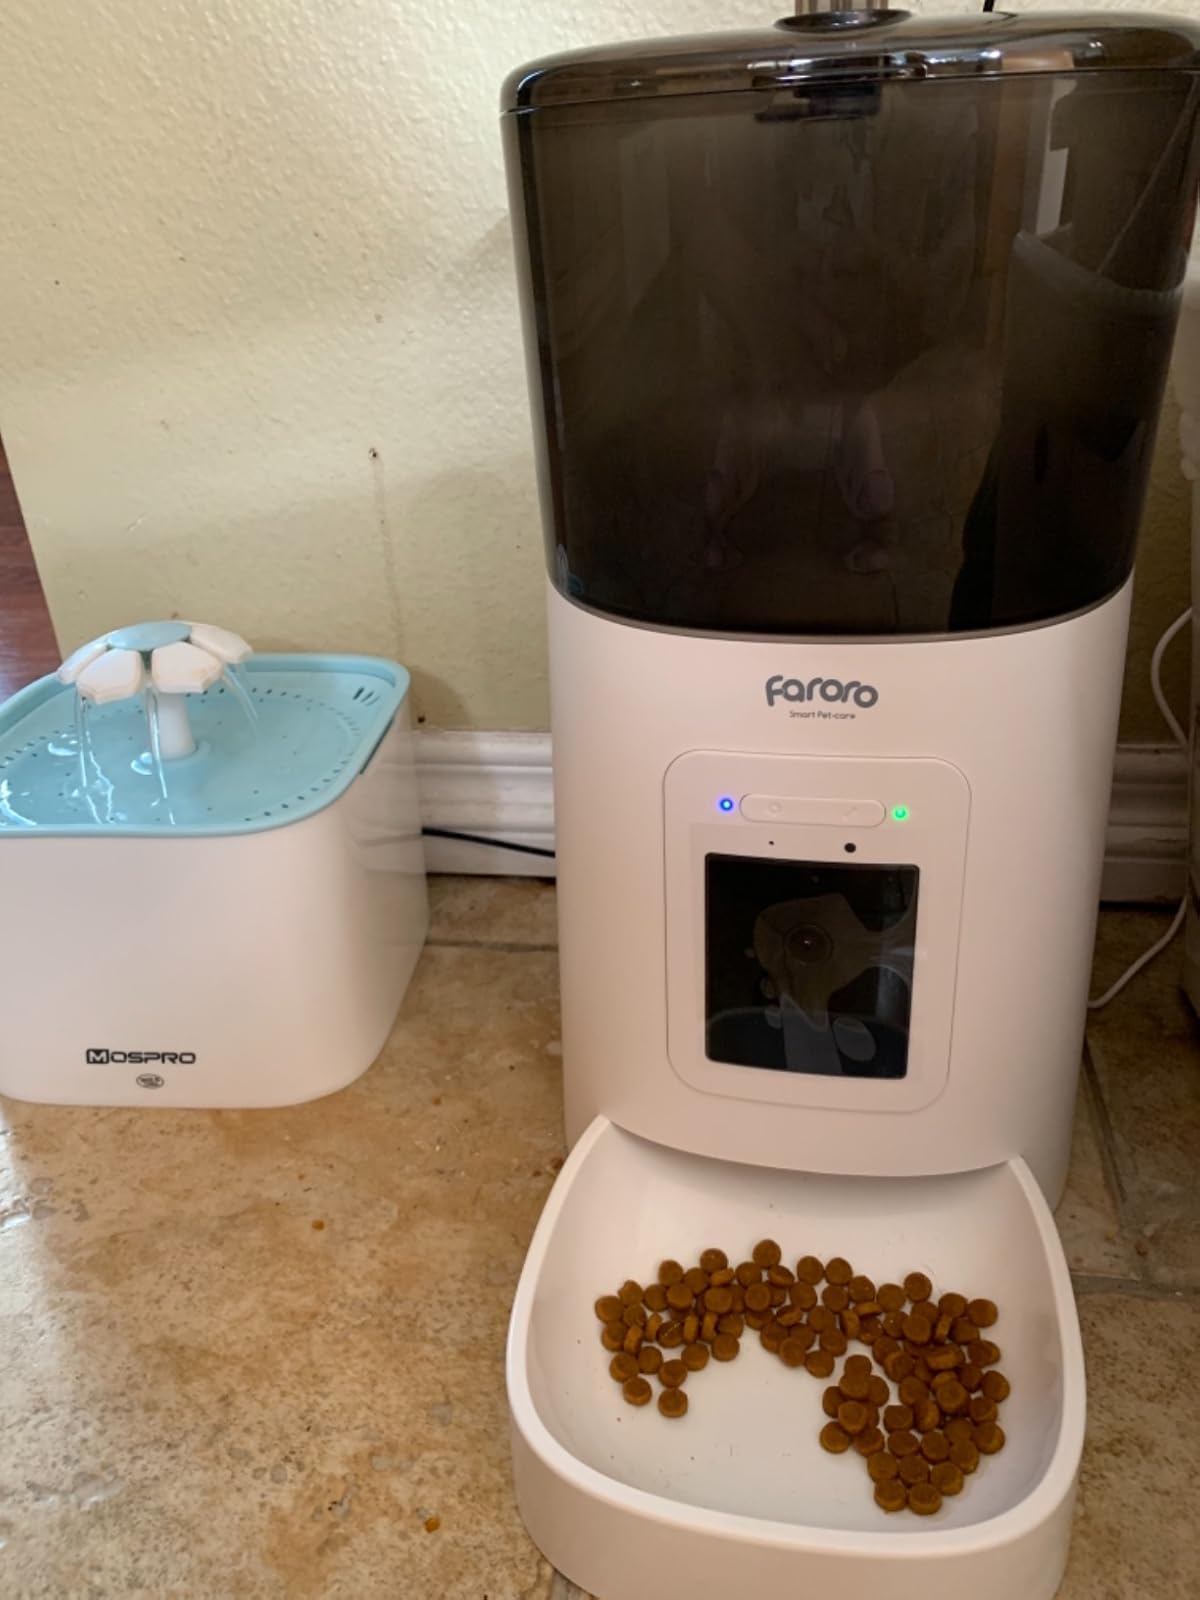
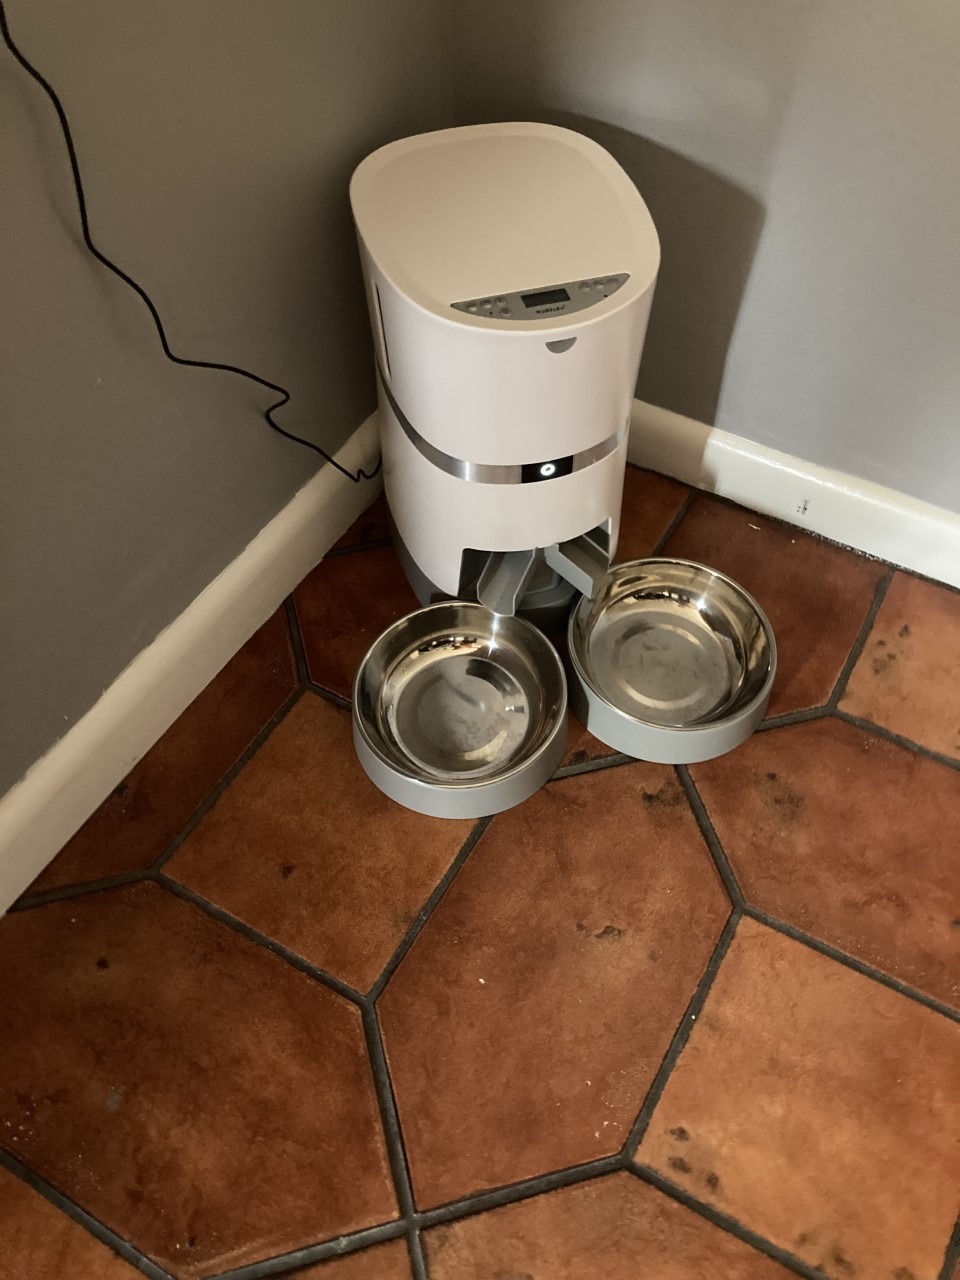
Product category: items_feeder
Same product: no